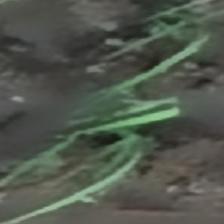
Label: clustered